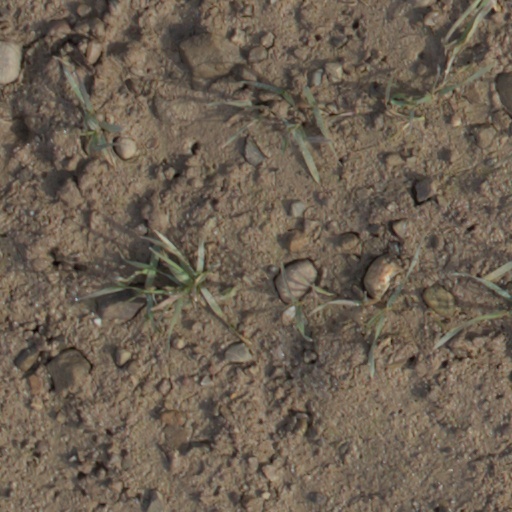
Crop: wheat